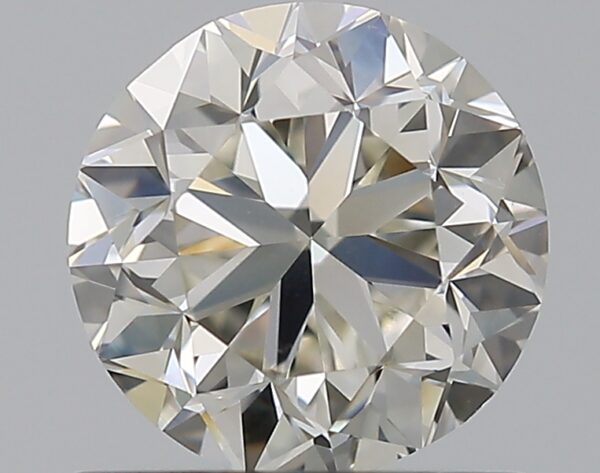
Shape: round
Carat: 1
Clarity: VS2
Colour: J
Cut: GD
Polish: EX
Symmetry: VG
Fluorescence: N
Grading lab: GIA
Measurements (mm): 6.02 x 6.1 x 4.05